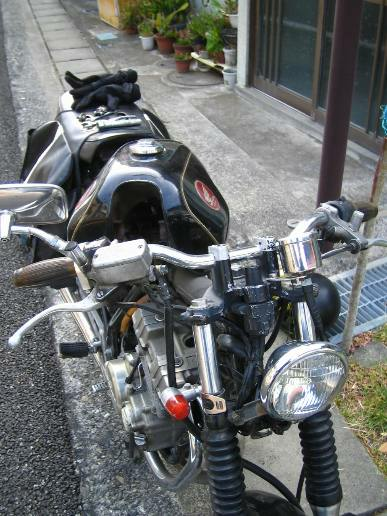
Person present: No